David Ortiz

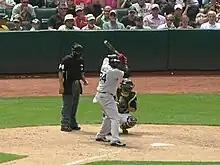
Ortiz waits for a pitch in 2010

In 2010, Ortiz again got off to a slow start, and questions loomed large about his future. Ortiz batted just .143 in April, with a home run and 4 RBI. But Ortiz returned to his All-Star form beginning with a hot May and finished at .270 with 32 home runs and 102 RBI for the year. His home run and RBI totals were both in the top 10 in the AL. At the All-Star Game, Ortiz won the Home Run Derby contest, defeating Florida Marlins shortstop Hanley Ramírez in the final. A strong September where Ortiz drove in 23 runs pushed him over the 100-RBI mark for the first time in three seasons. But despite Ortiz's resurgence, the Red Sox finished third in the AL East and failed to qualify for the postseason. At the end of the season, the Red Sox announced that they would pick up the $12.5 million team option on his contract for 2011, though Ortiz had hoped for a multi-year extension instead.